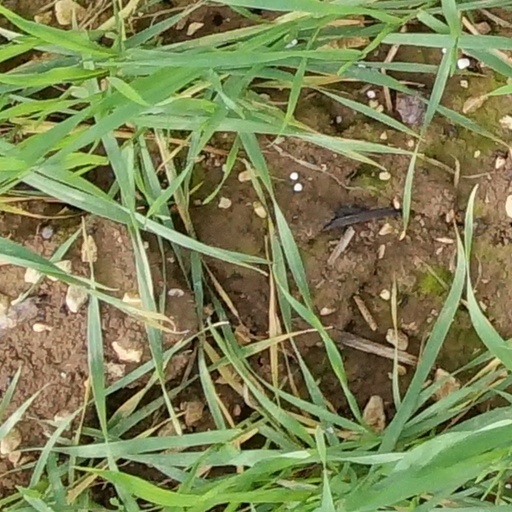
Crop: wheat